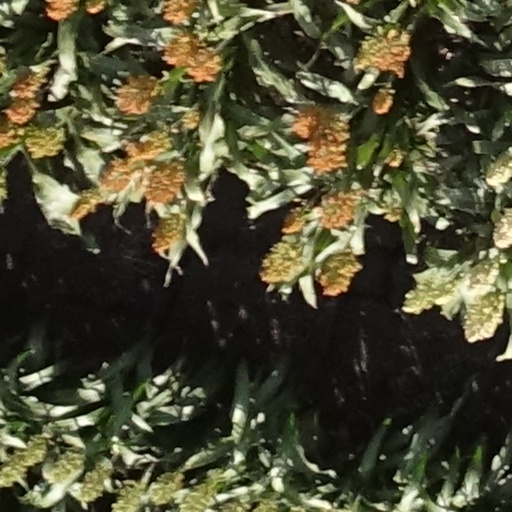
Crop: sorghum